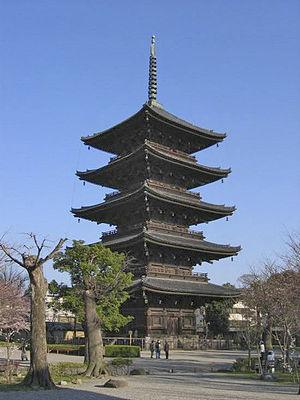
Bernard Frank, né à Paris le 28 février 1927 et mort le 15 octobre 1996, est un orientaliste français spécialiste du Japon. Il fut successivement chargé de recherche au Centre national de la recherche scientifique, chargé de conférences à la Section des Sciences Religieuses de l'École pratique des hautes études, directeur d'études à la Section des Sciences historiques et philologiques de l'École pratique des hautes études, puis Professeur au Collège de France.
Minami est l'un des onze arrondissement de la ville de Kyōto, dans la préfecture éponyme au Japon. Son nom signifie « quartier sud ». Il fut créé en 1955 par sa séparation d'avec Shimogyō-ku. En avril 2008, le quartier avait une population de 98 320 personnes. Les rivières Kamo et Katsura le traversent. On y trouve plusieurs temples et lieux historiques.